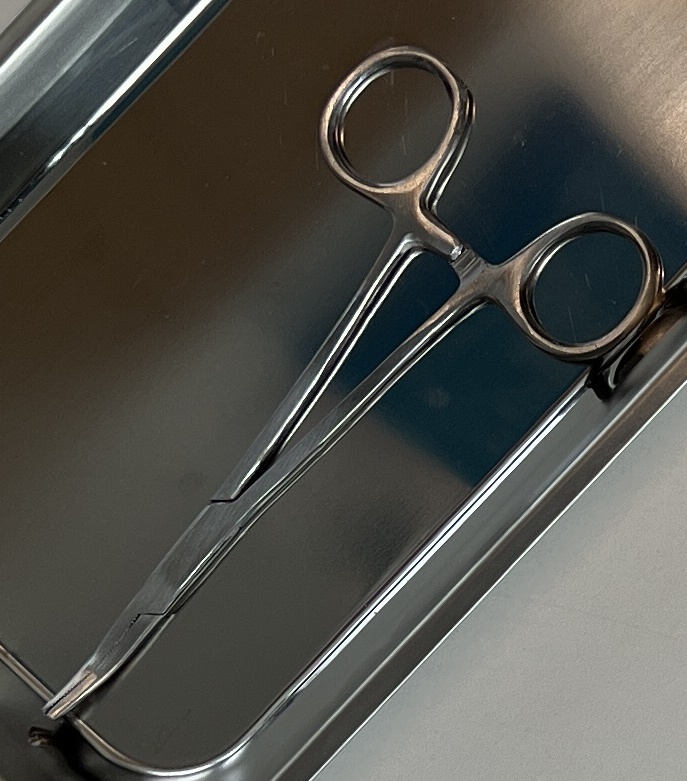
Hinged instrument state: closed